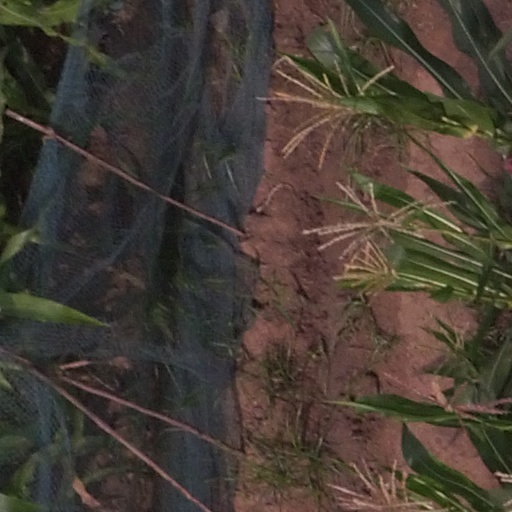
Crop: maize; corn